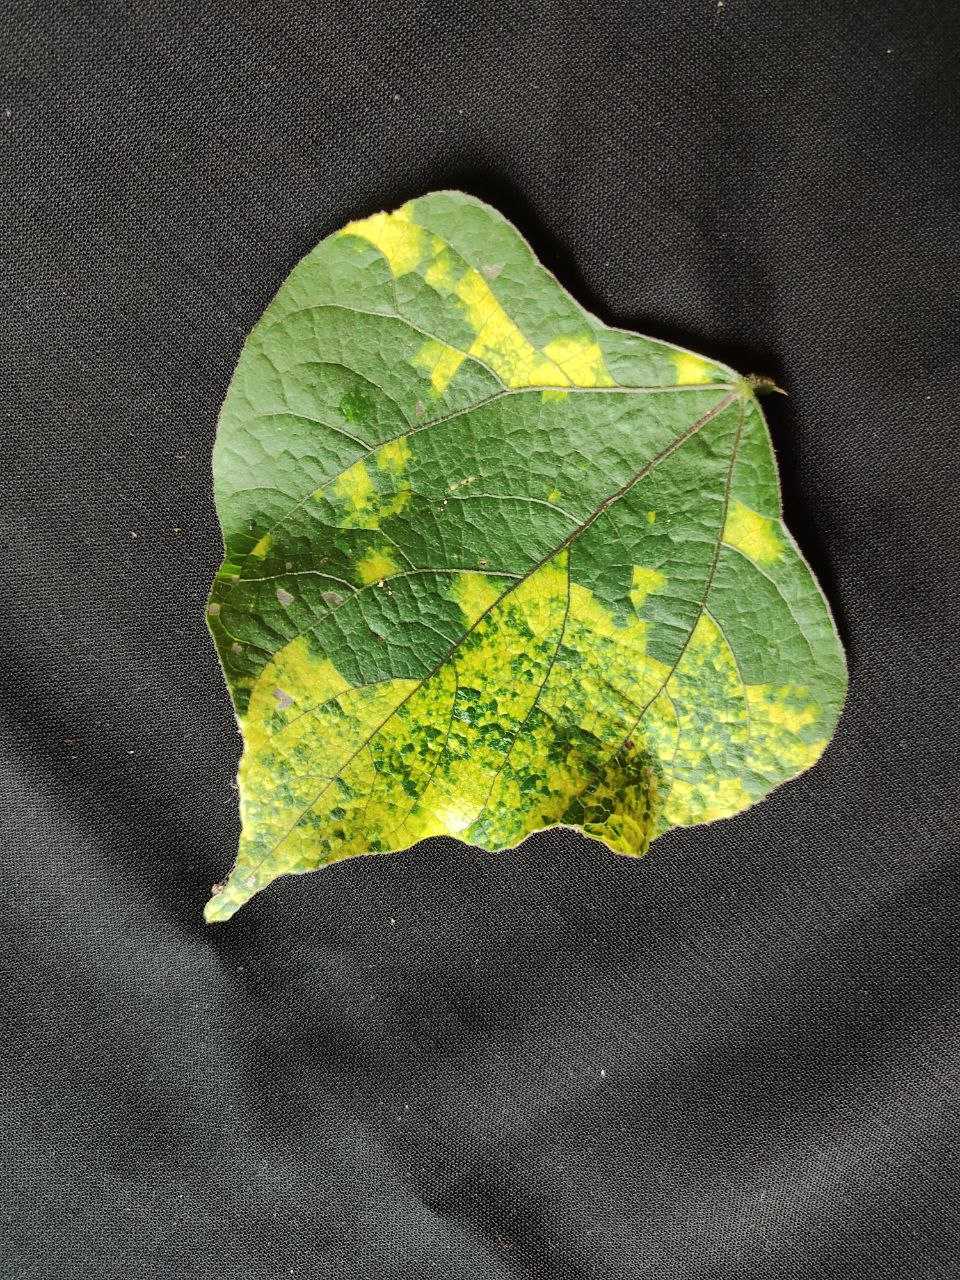
Crop: bean
Leaf condition: Mosaic Virus